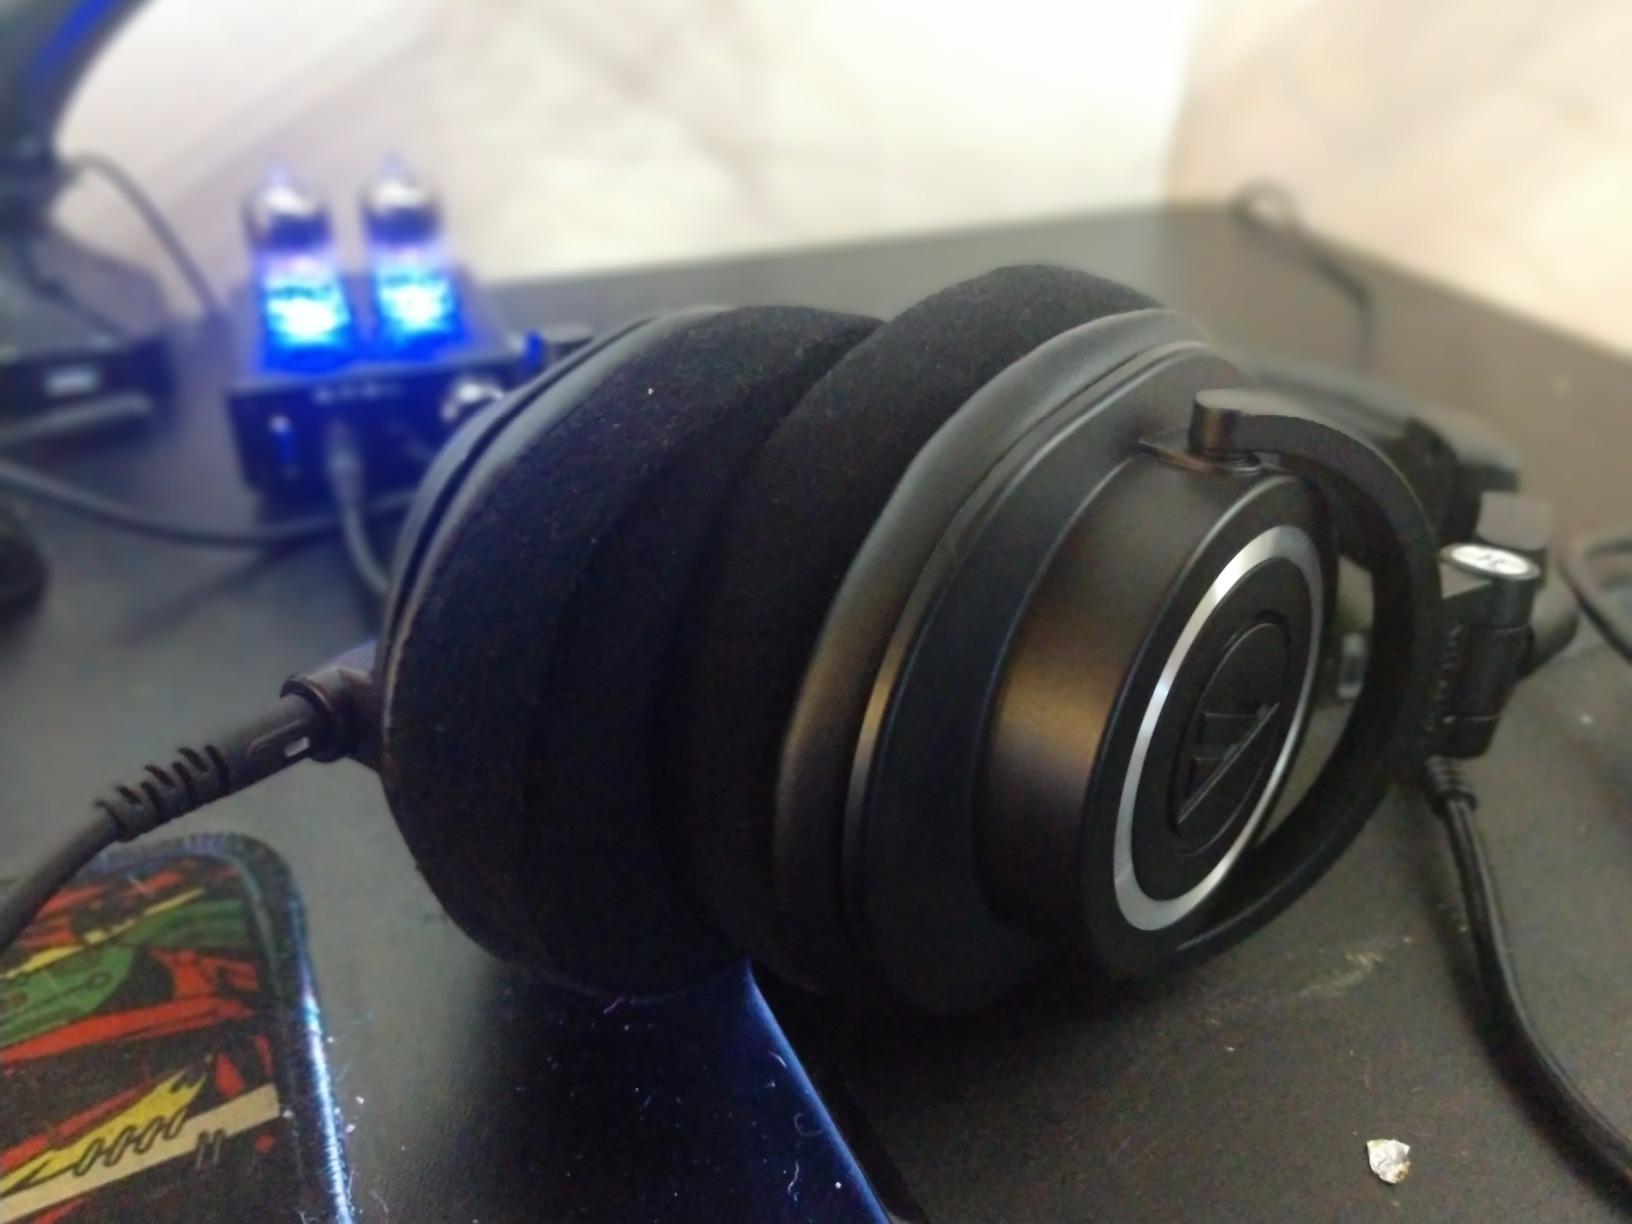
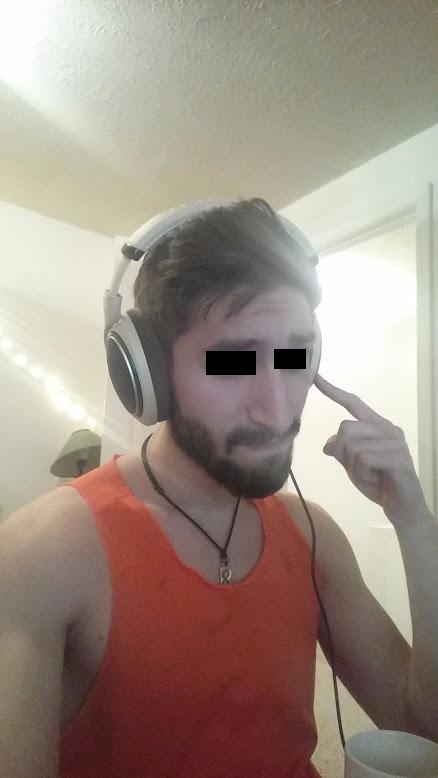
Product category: headphones
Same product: no